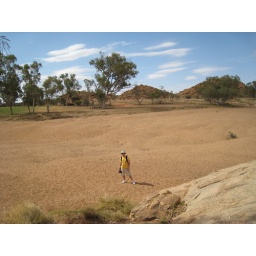
Kevin's standing in an 'Upside Down River'. The water is under all the gravel.